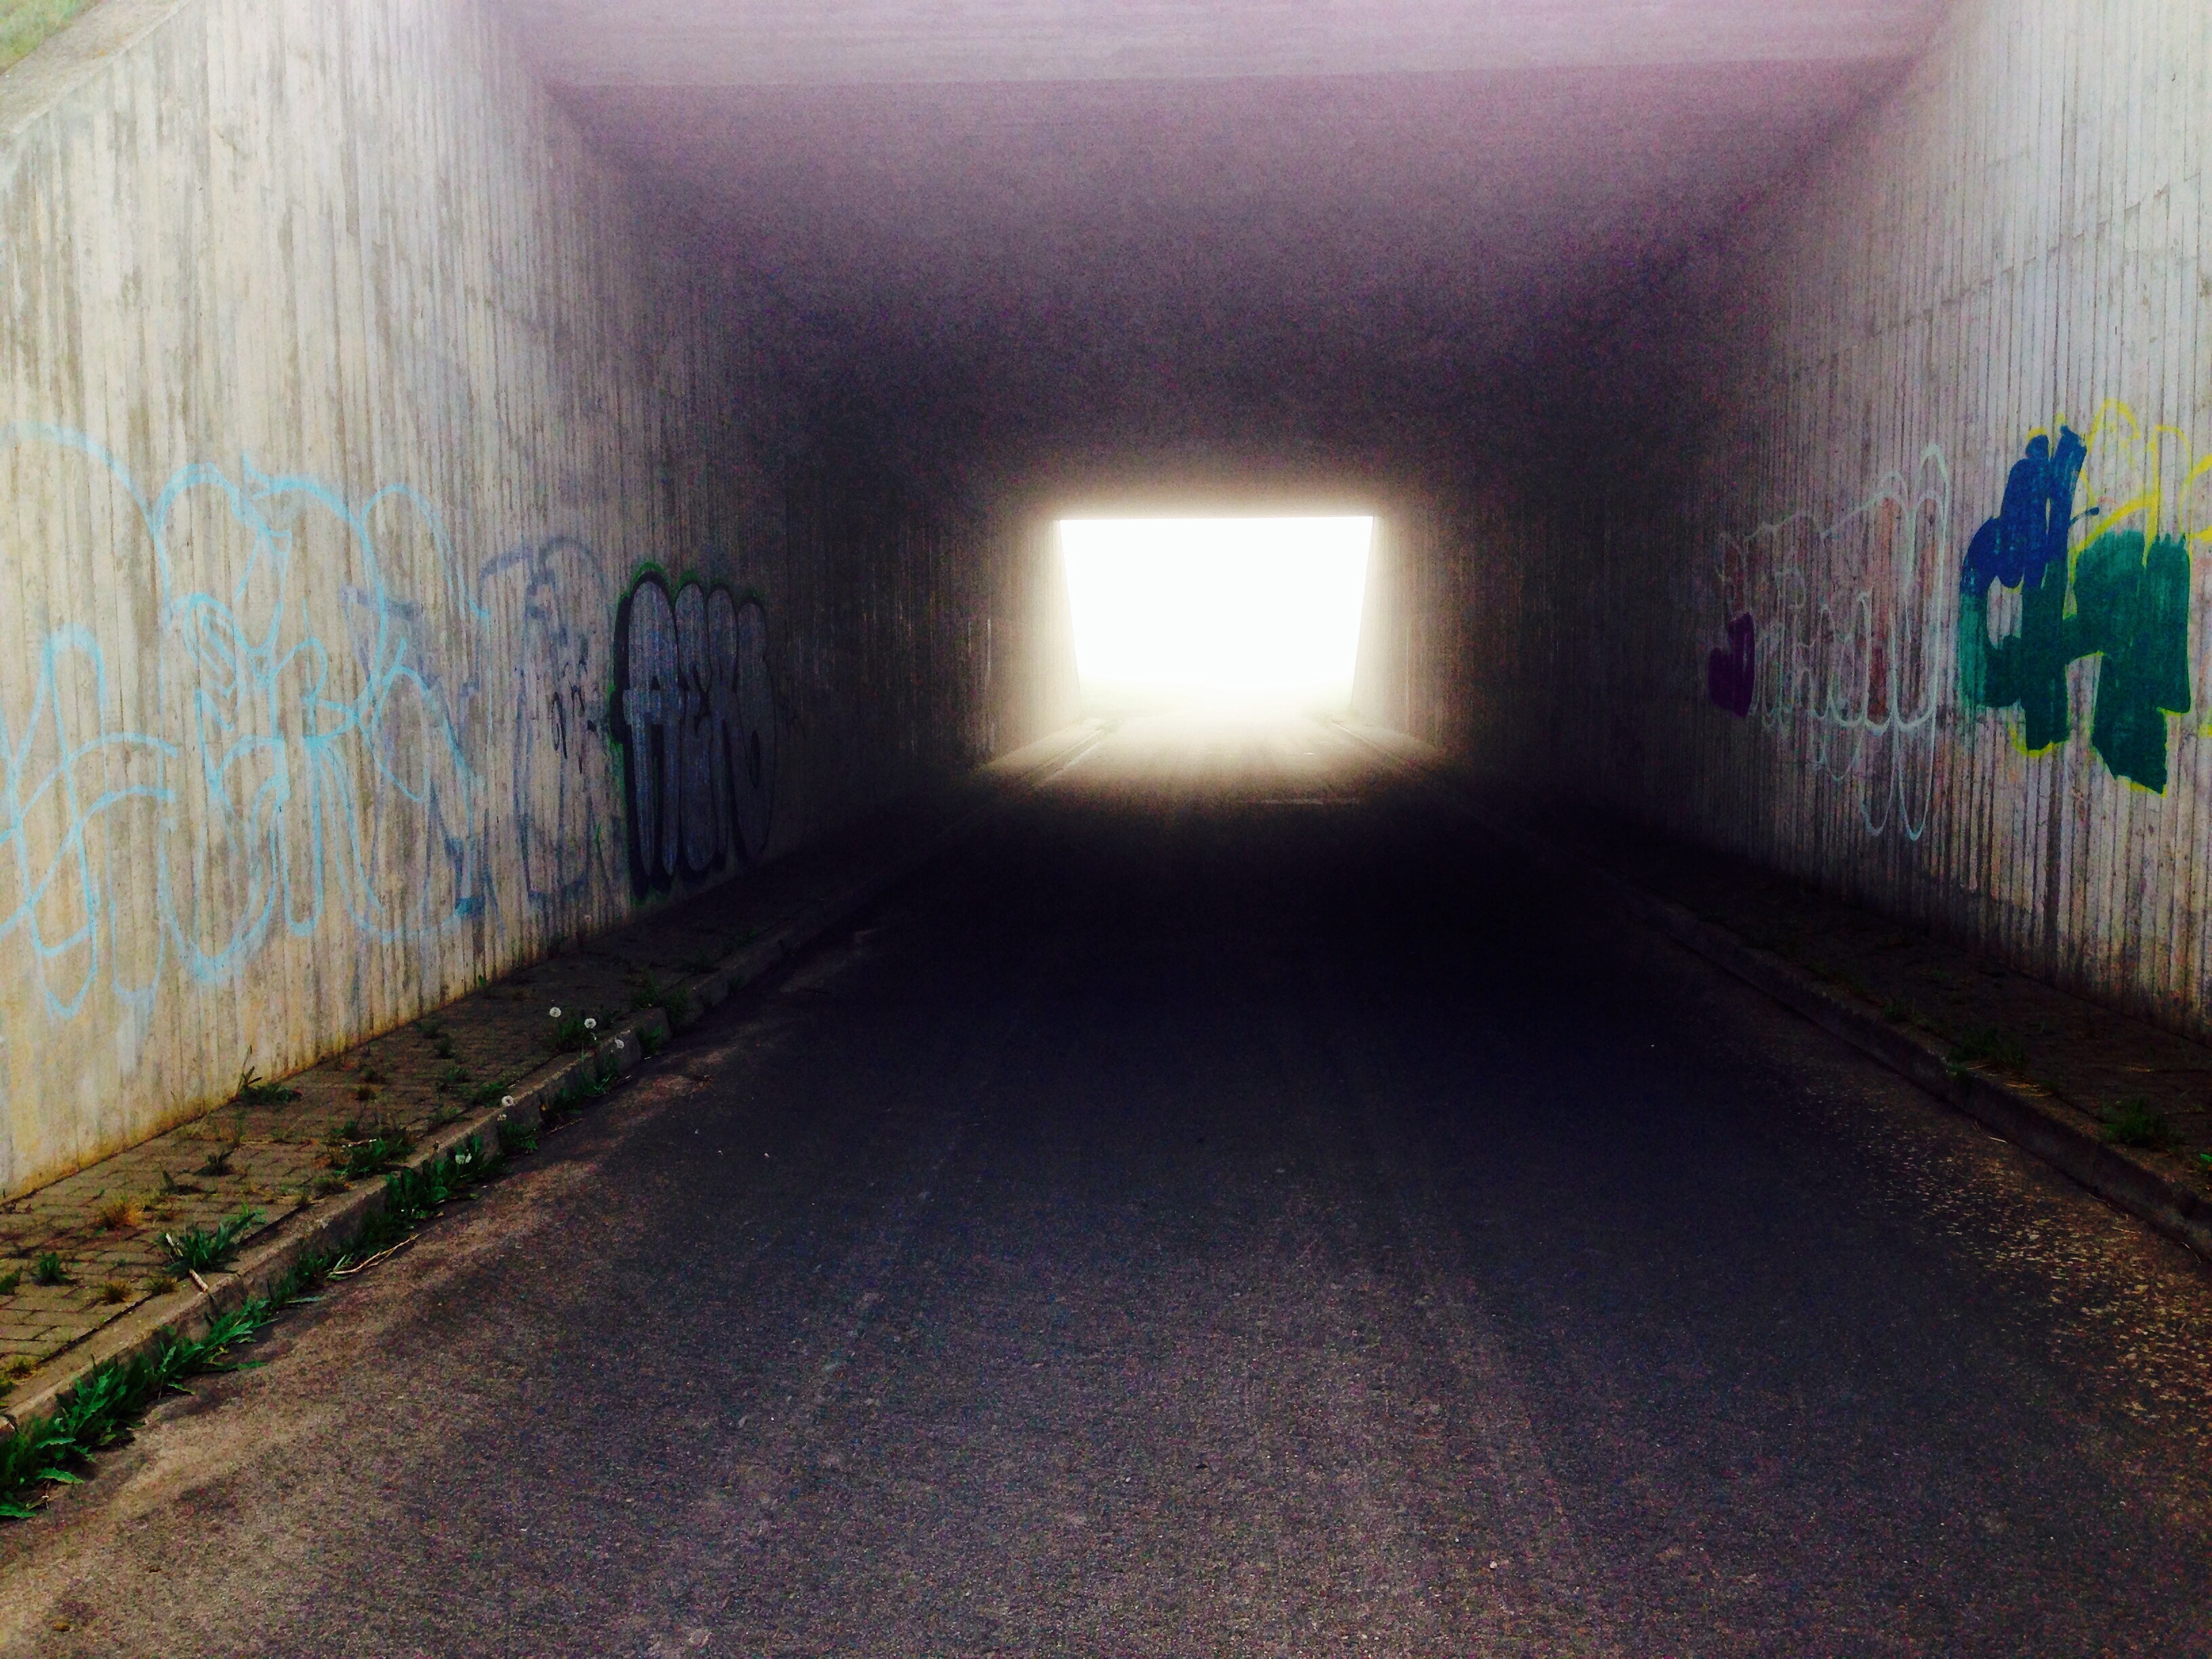
light, road, alley, wall, tunnel, subway, color, grunge, darkness, graffiti, lane, infrastructure, urban area